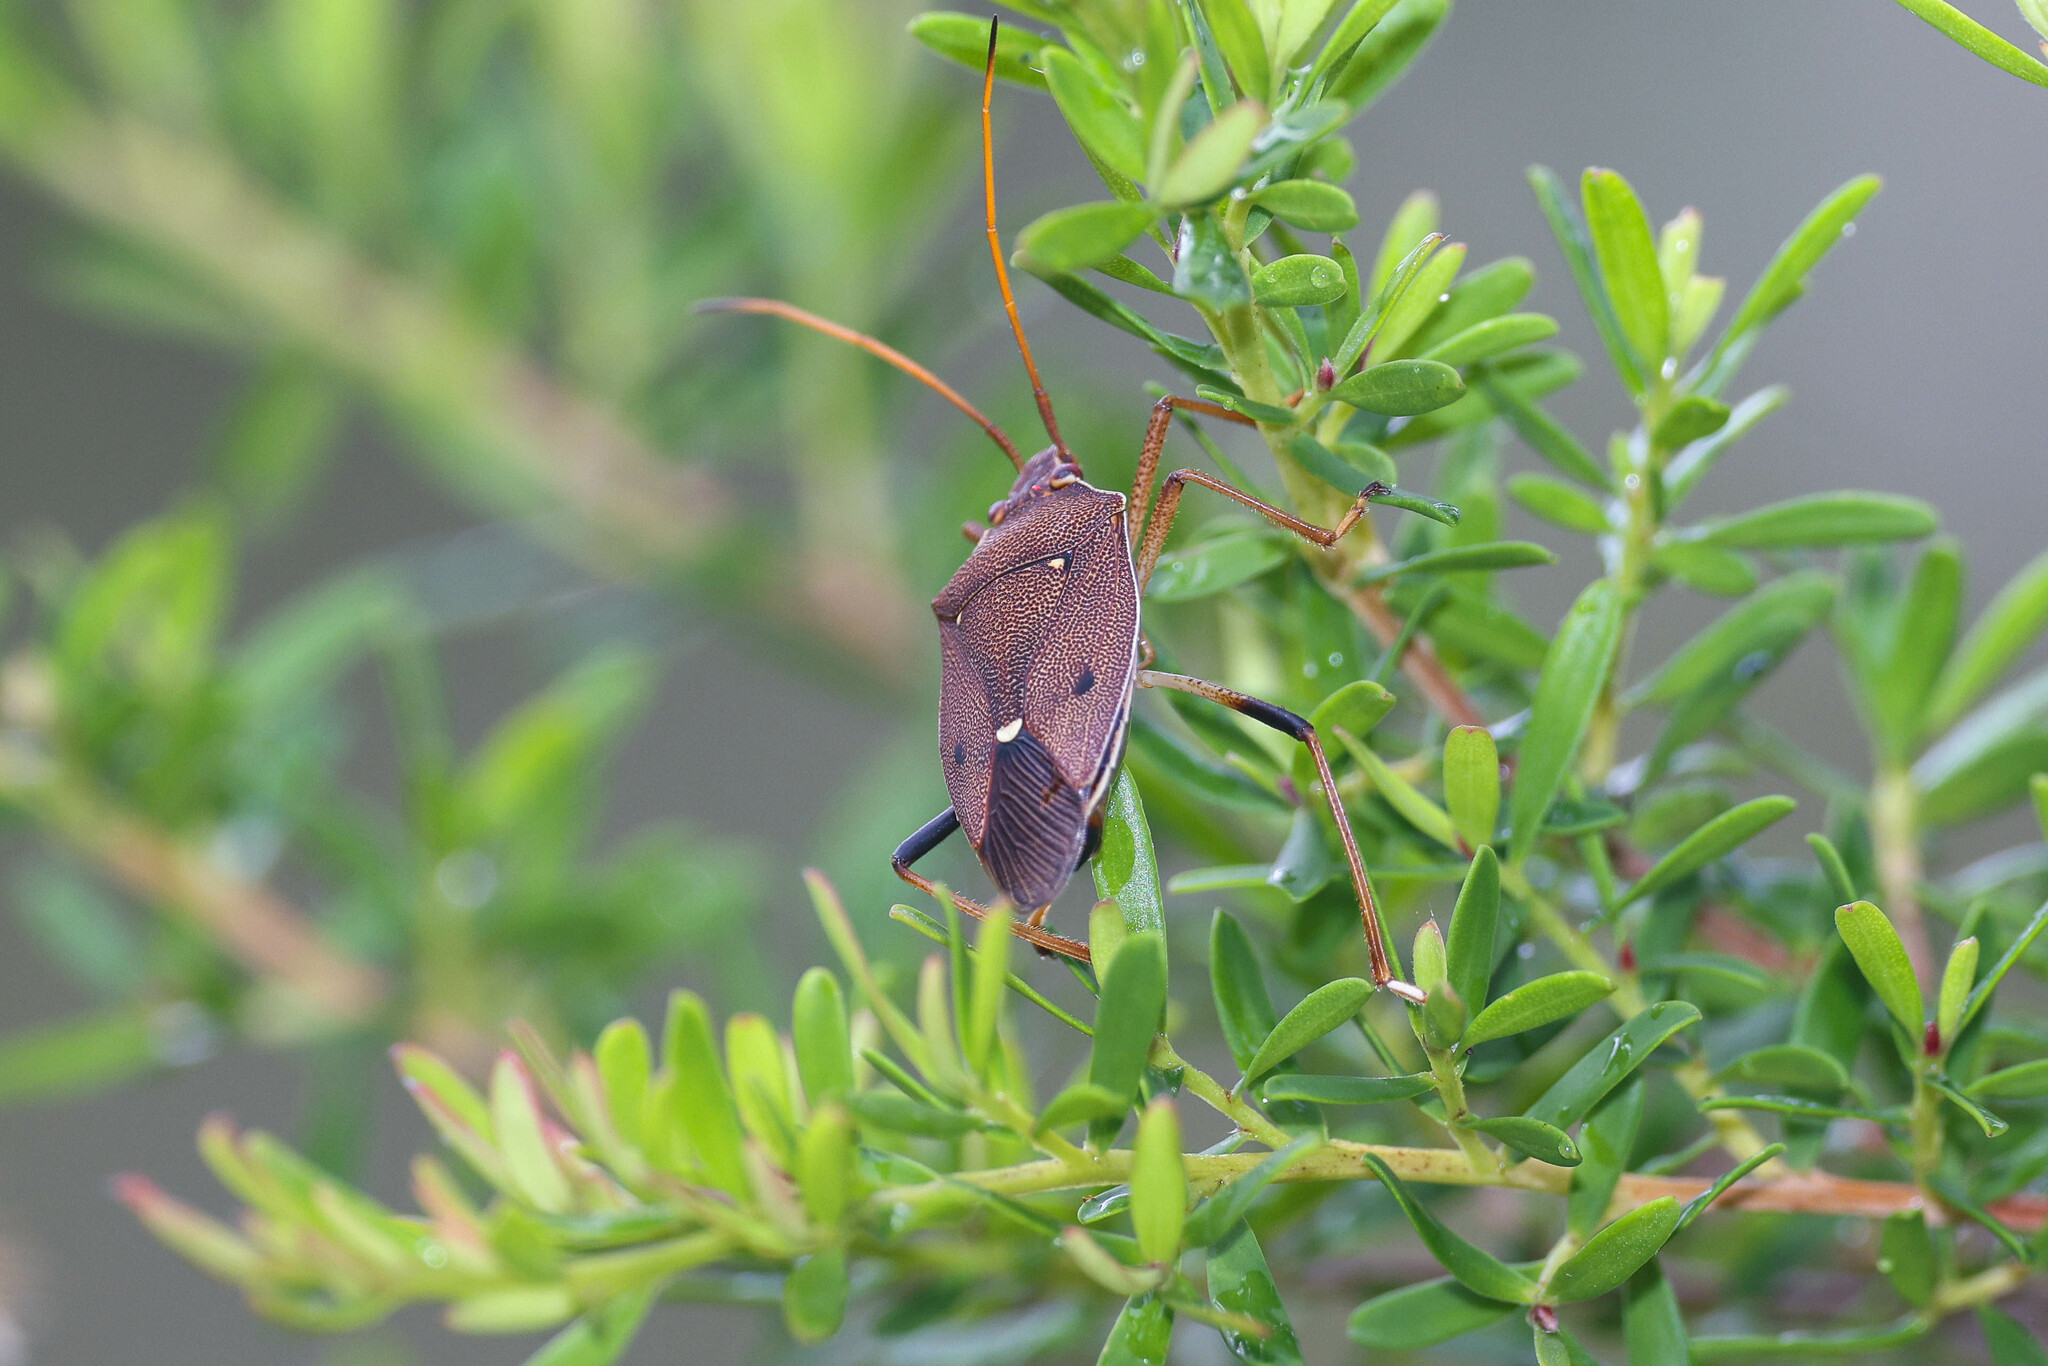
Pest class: stink_bug